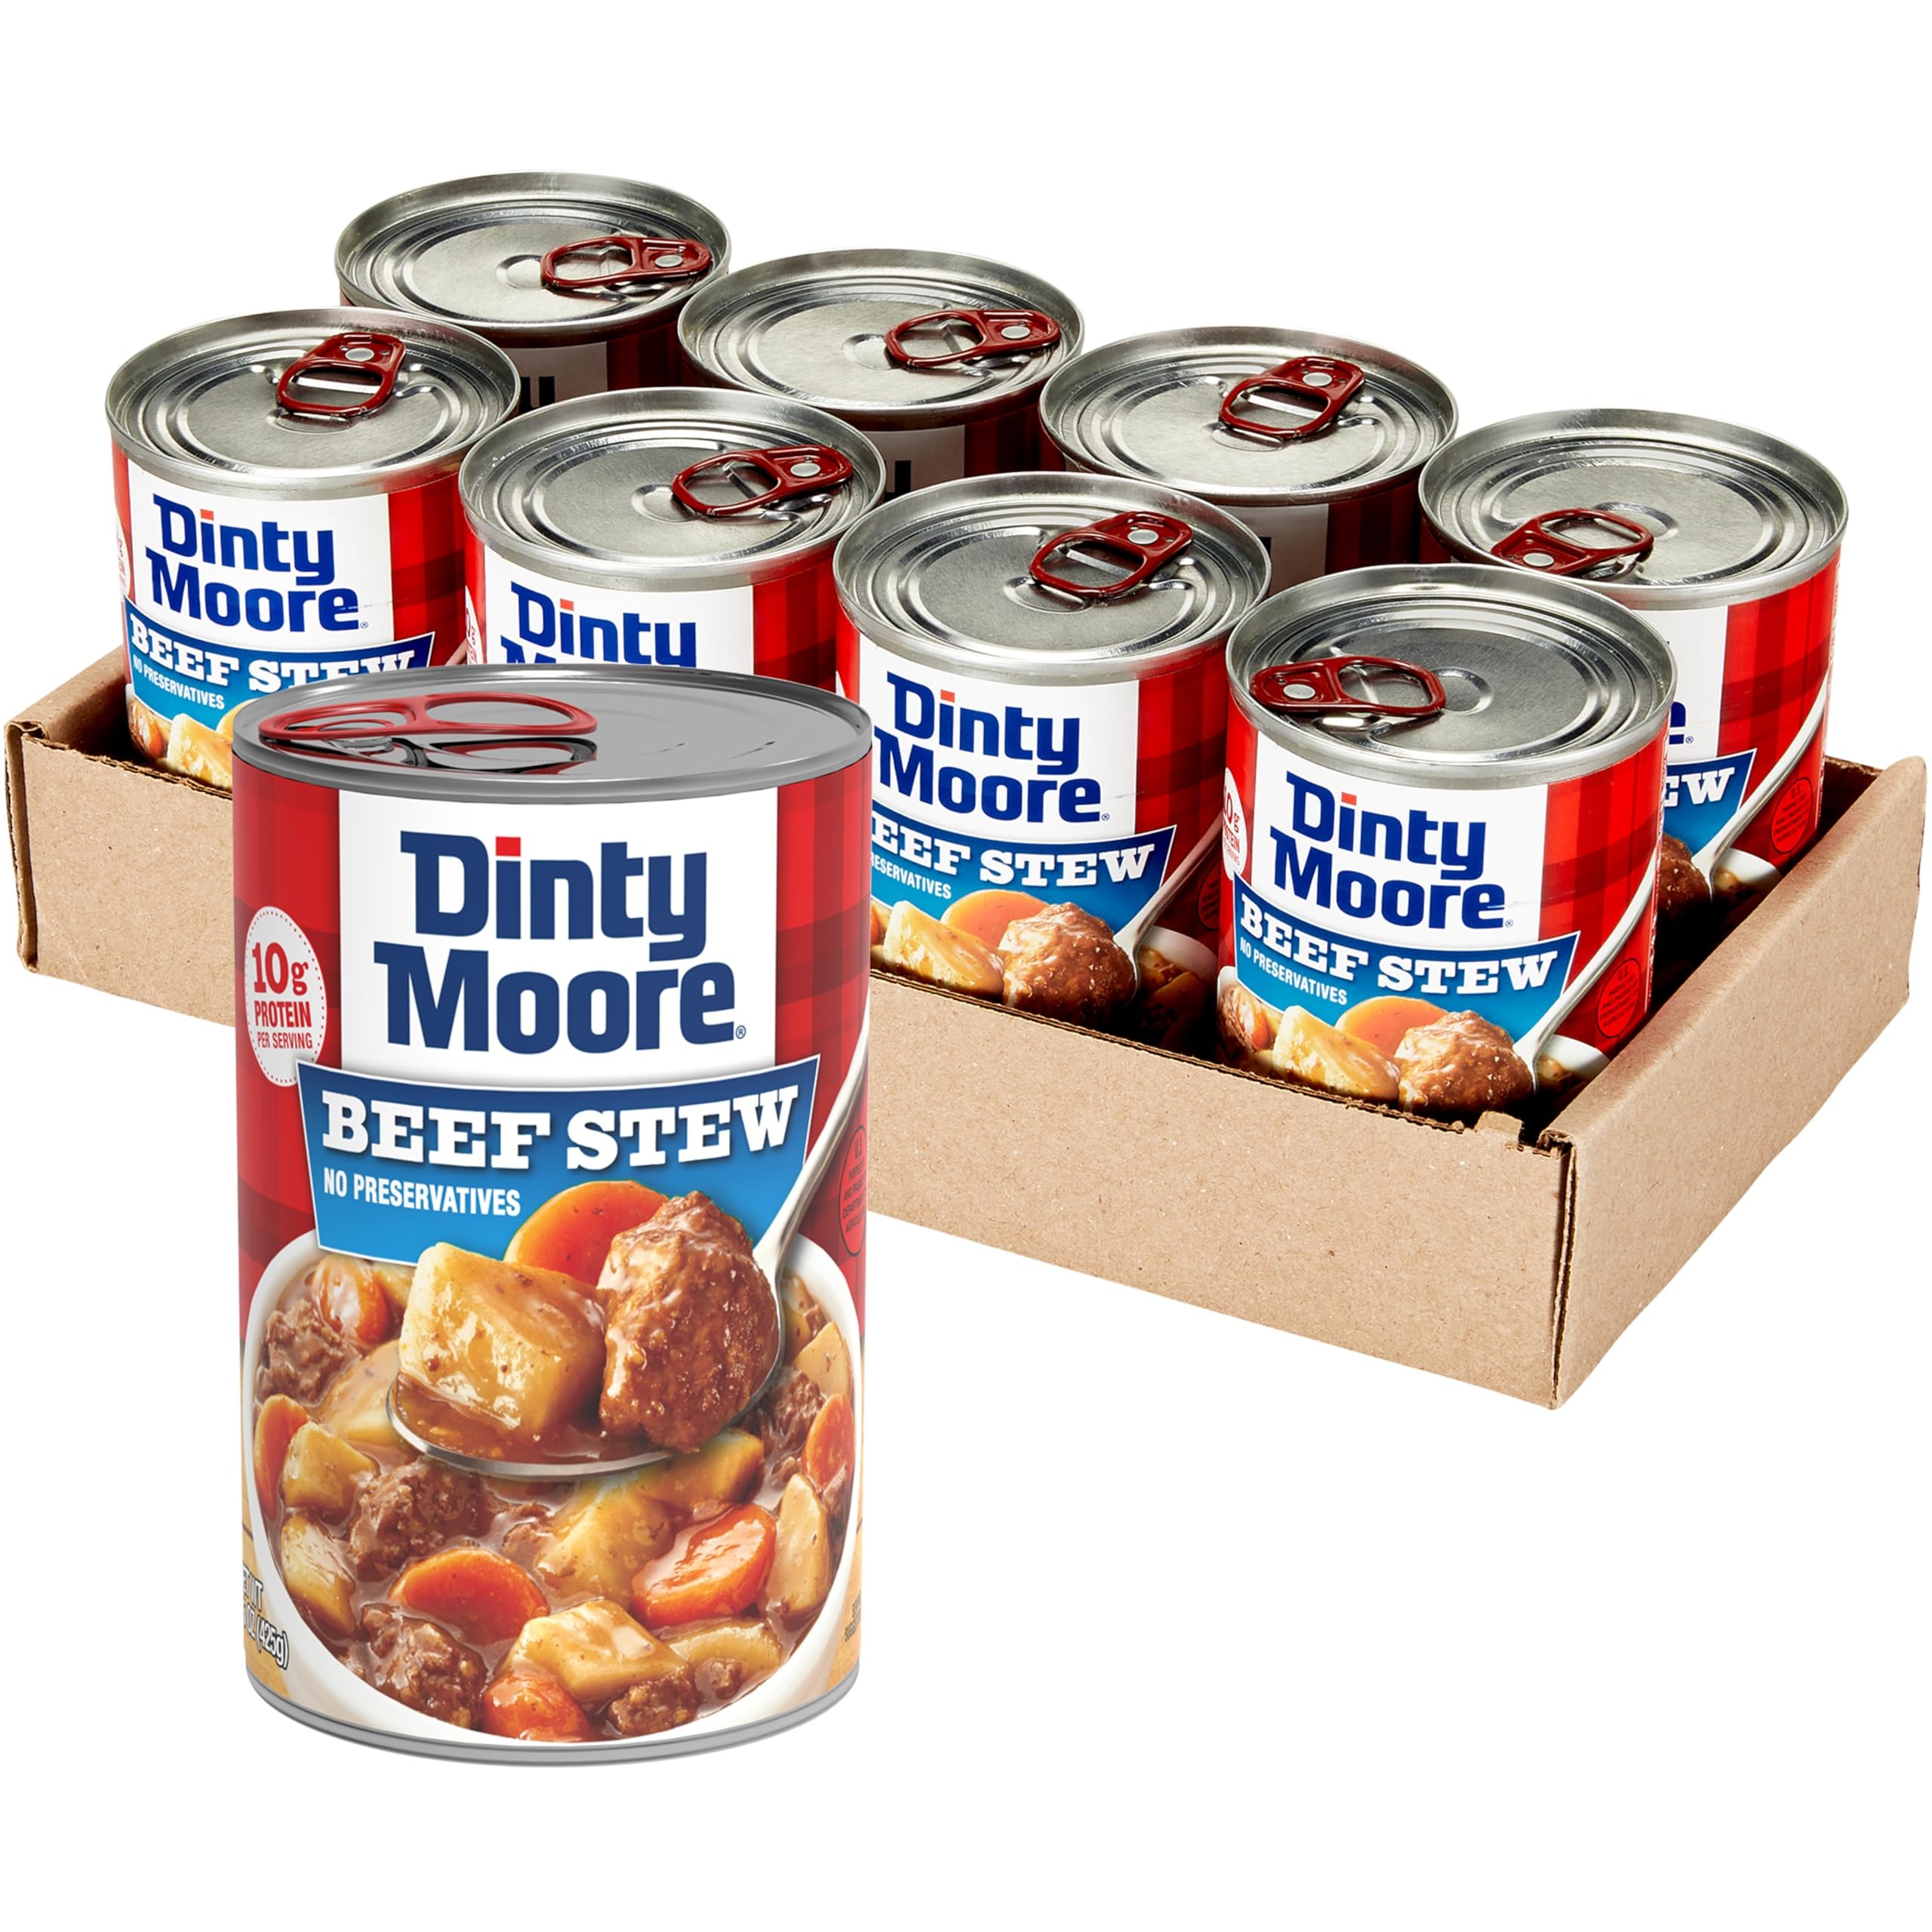
Item Name: DINTY MOORE Beef Stew, 15 oz (8 Pack), Fully Cooked & Ready-To-Eat with Fresh Potatoes & Carrots, Gluten-Free, 10g Protein, No Preservatives, Perfect for Noodles, Biscuits & Hot Pies
Bullet Point 1: Gluten Free; no preservatives added
Bullet Point 2: Every can is loaded with hearty chunks of meat and vegetables
Bullet Point 3: Simply heat and eat
Bullet Point 4: A meal that works as hard as you do
Bullet Point 5: 10 grams of protein per serving
Value: 8.0
Unit: Count

Price: 46.54